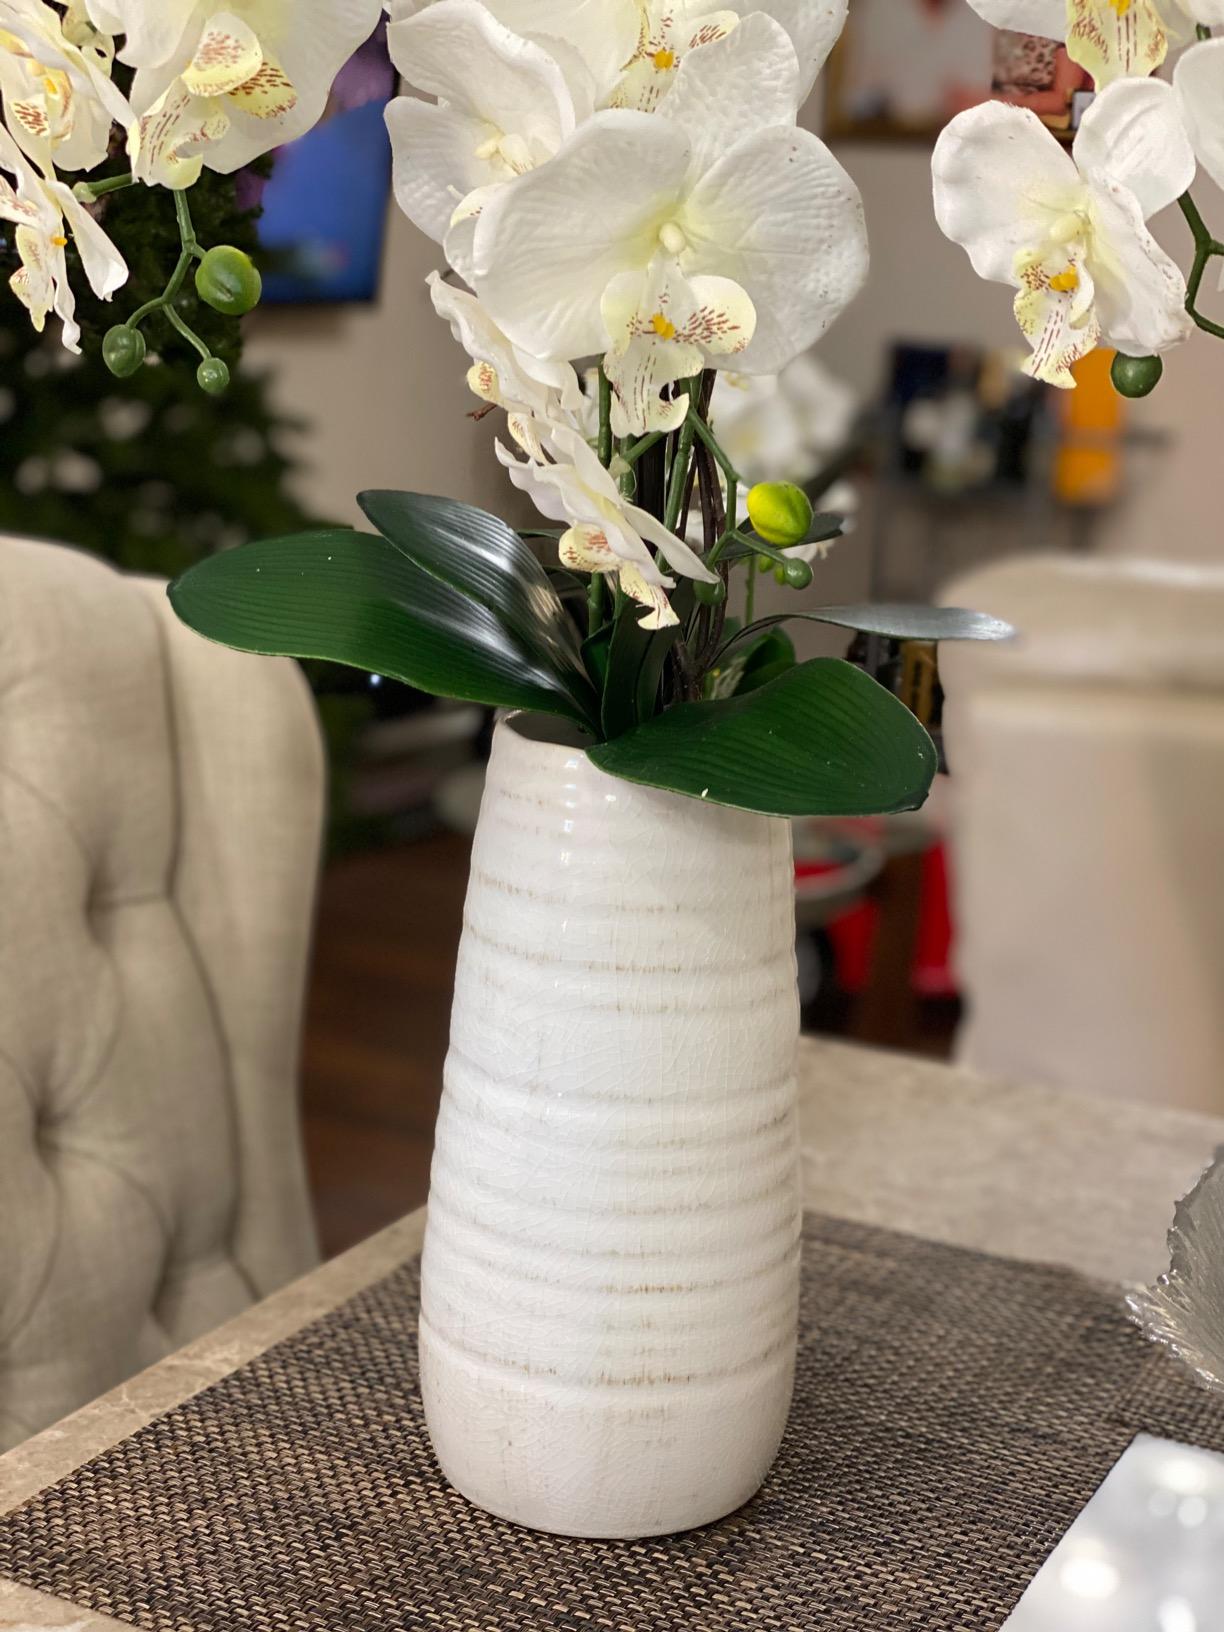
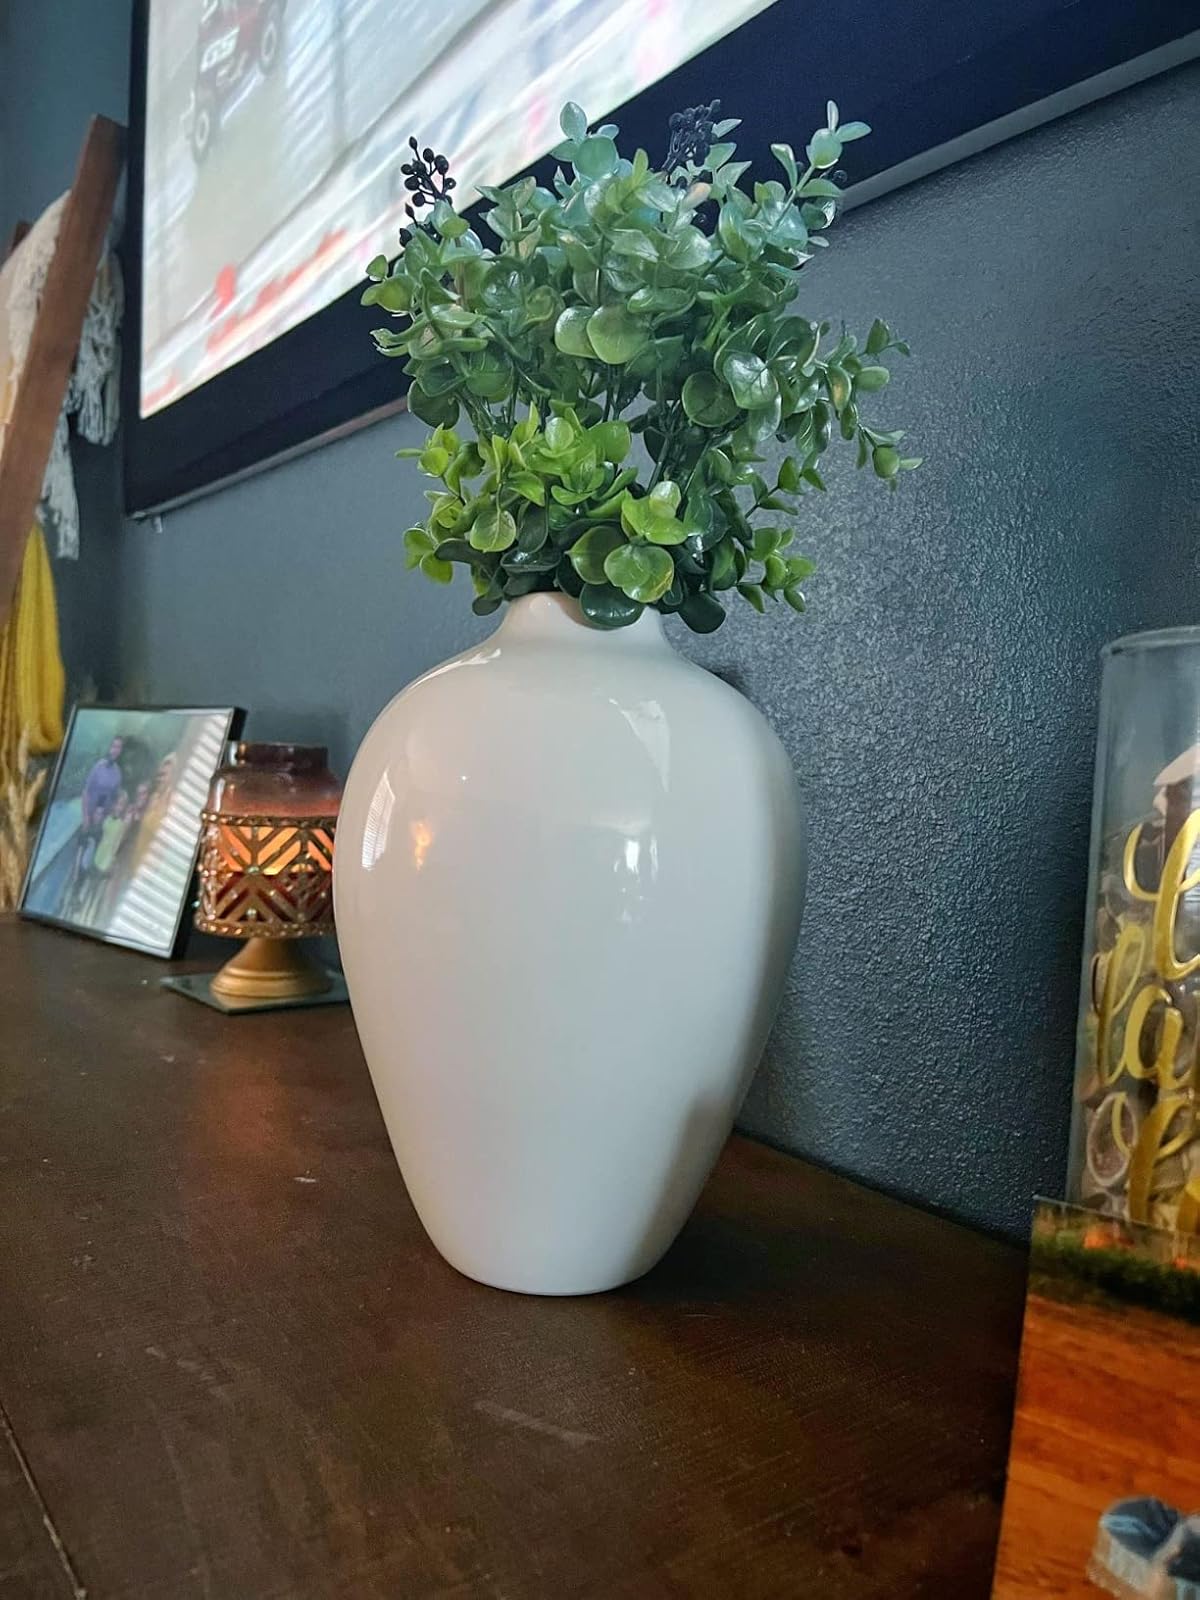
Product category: vase
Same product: no